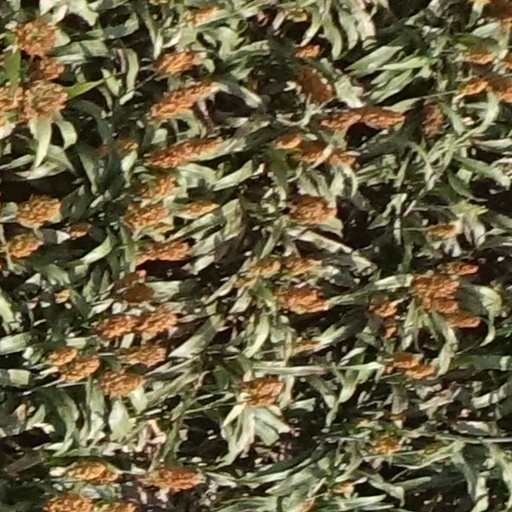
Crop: sorghum